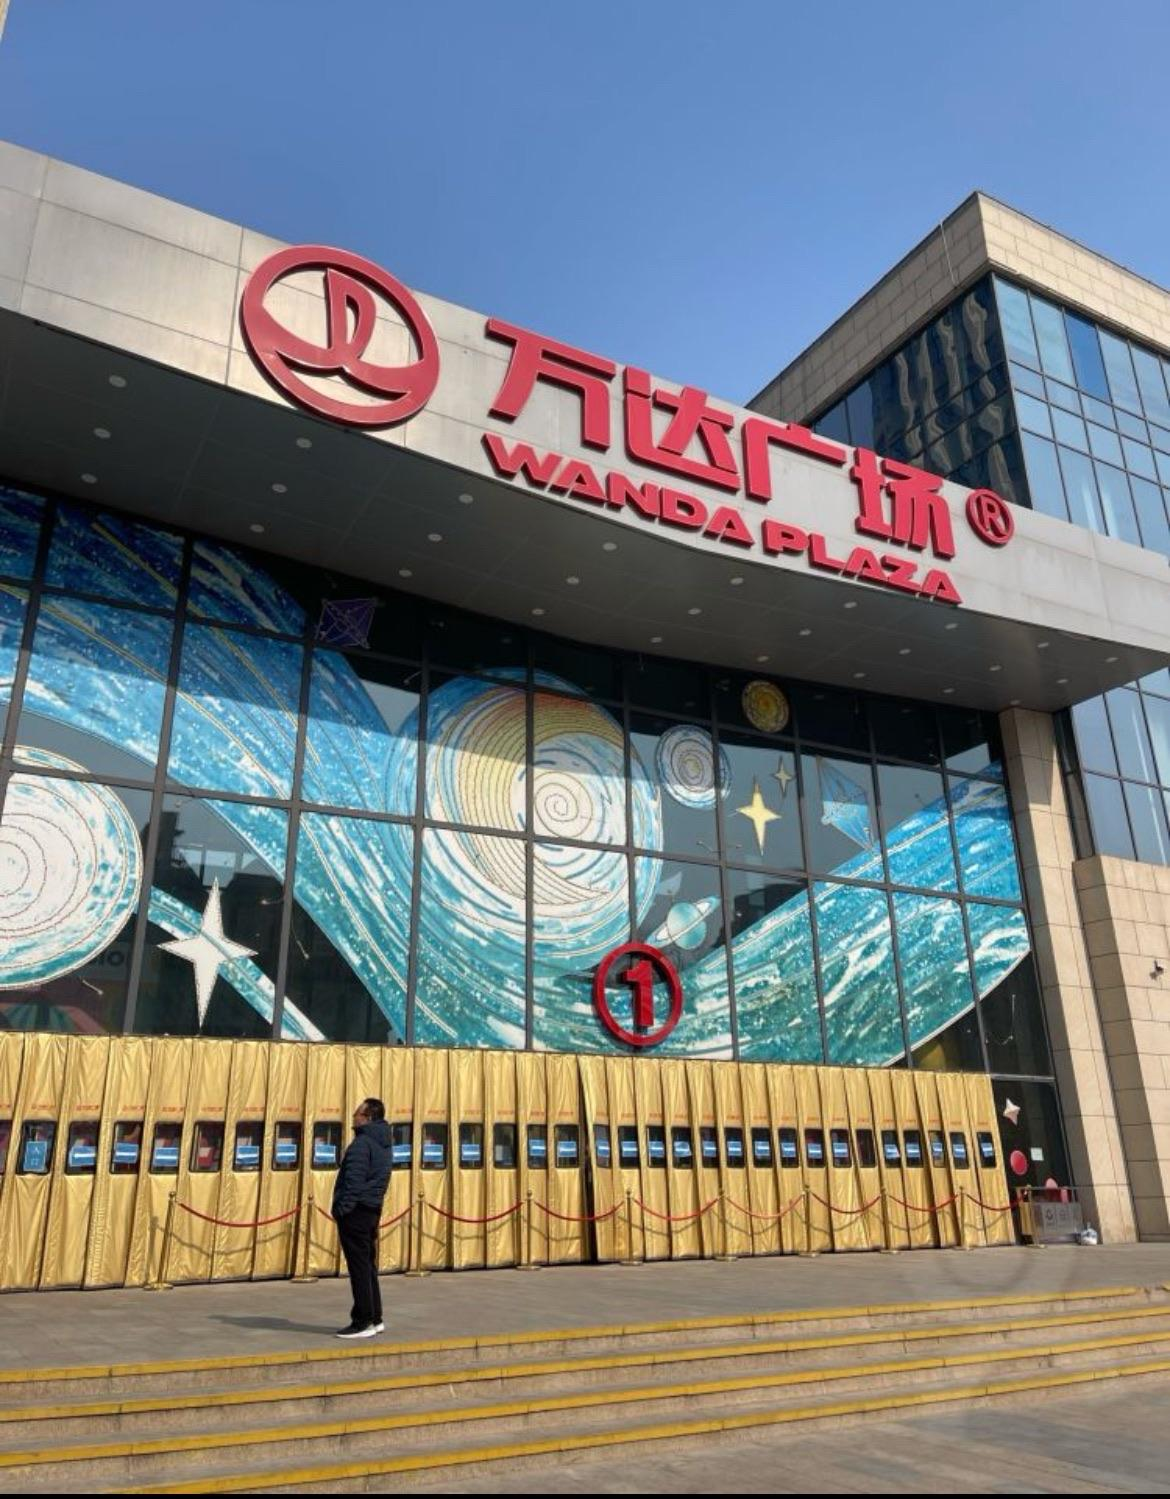
地标名称：诺德广场
所在城市：天津市·河北区